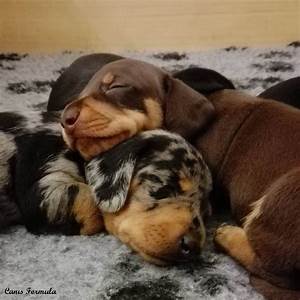
Label: dog